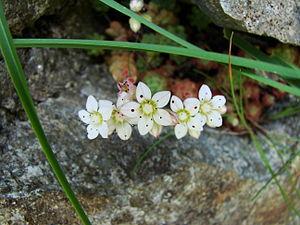
L'orpin hérissé ou orpin hirsute est une espèce de plantes herbacées de la famille des crassulacées.
La flore des Pyrénées comporte environ 4 500 espèces, dont quelque 160 espèces endémiques. La répartition végétale dans les Pyrénées est influencée par un climat océanique à l'ouest et un méditerranéen à l'est, humide au nord, plus sec au sud auxquelles s'ajoutent les différents étages montagnards qui favorisent les forêts de feuillus à basse altitude, puis aux altitudes supérieures, des forêts de confères, au-delà de la limite supérieure de l'arbre des herbacées des alpages, et enfin les plantes de milieux rocailleuses et proches des névés à haute altitude